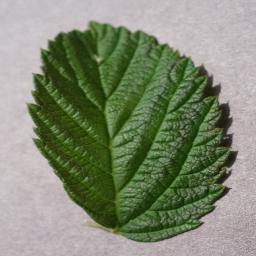
Label: Raspberry___healthy